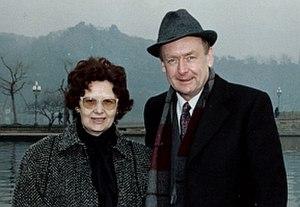
L'ambassade d'Allemagne en Russie est la représentation diplomatique de l'Allemagne auprès de la Fédération de Russie. Elle est située au nᵒ 56 rue Mosfilmovskaya à Moscou, la capitale du pays, et son ambassadeur est, depuis 2014, Rüdiger von Fritsch.